Cole Tucker (actor)

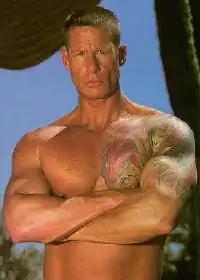

Richard Allen Karp (October 23, 1953 – June 7, 2015), better known by his stage name Cole Tucker, was an American actor in gay pornography, born in New York.